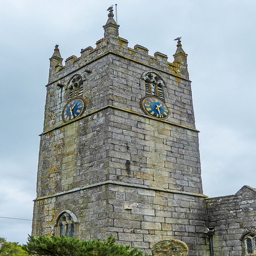
A very tall brick clock tower with a clock on each of it's sides.
A castle with a clock on a tower with windows.
An old stone clock tower extends into the sky.
An ancient stone bell tower next to an ancient stone church.
An old stone castle tower with a clock on it.